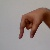
The image shows a hand gesture representing the letter 'Q' in Indian Sign Language.